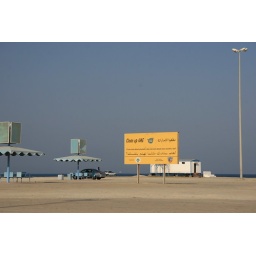
You can drive right up to your picnic tables at the beach in Fujairah